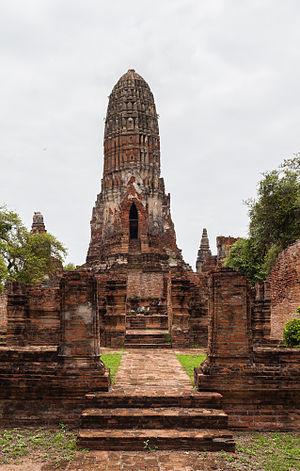
Ayutthaya est la capitale de la province d'Ayutthaya en Thaïlande. Fondée en 1350 par le roi U-Thong, elle devint la capitale du royaume d'Ayutthaya, ou Siam. Aux XVIIᵉ et XVIIIᵉ siècles, elle comptait parmi les plus grandes cités du monde, avec près d'un million d'habitants. Détruite en 1767 par l'armée birmane, elle perd son rôle au profit de la nouvelle capitale, Bangkok, et est aujourd'hui principalement connue pour les ruines de ses temples dans un parc historique classé au patrimoine mondial de l'Unesco.
Le parc historique d'Ayutthaya est un site du patrimoine mondial depuis 1991, situé en Thaïlande.